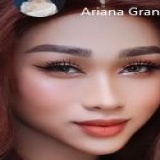
diễn viên Hải Triều